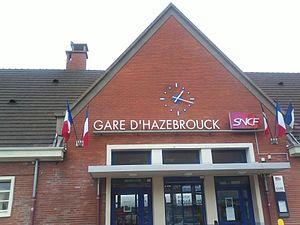
La gare d'Hazebrouck est une gare ferroviaire française des lignes de Lille aux Fontinettes et d'Arras à Dunkerque-Locale, située sur le territoire de la commune d'Hazebrouck, dans le département du Nord, en région Hauts-de-France.